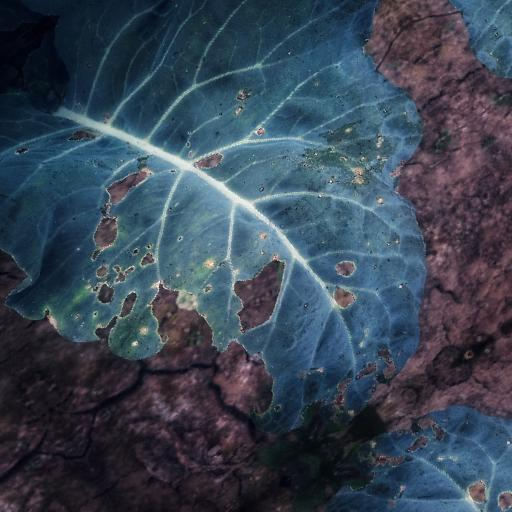
Label: Black Rot